Al Aaraaf

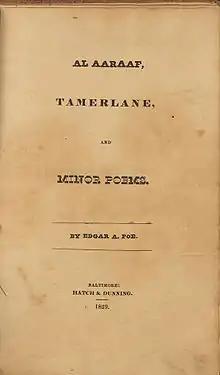
"Al Aaraaf, Tamerlane, and Minor Poems" (1829)

Poe claimed he wrote "Al Aaraaf" before he was 15 years old, though he would later adapt his claim. A few passages from the poem were first published in the May 19, 1829, issue of the "Baltimore Gazette" signed "Marlow". Poe first offered the complete poem to publishers Carey, Lea & Carey in Philadelphia around May 1829. He wrote to them, "If the poem is published, succeed or not, I am 'irrecoverably a poet.' But to your opinion I leave it". He met with Isaac Lea, who was willing to publish it so long as they were protected against any loss. Poe asked his foster-father John Allan to subsidize the printing but, not supportive of Poe's literary pursuits, he refused. By July 28, Poe wrote to the publishers asking for the return of his manuscript because, as he said, he had "made a better disposition of my poems than I had any right to expect".